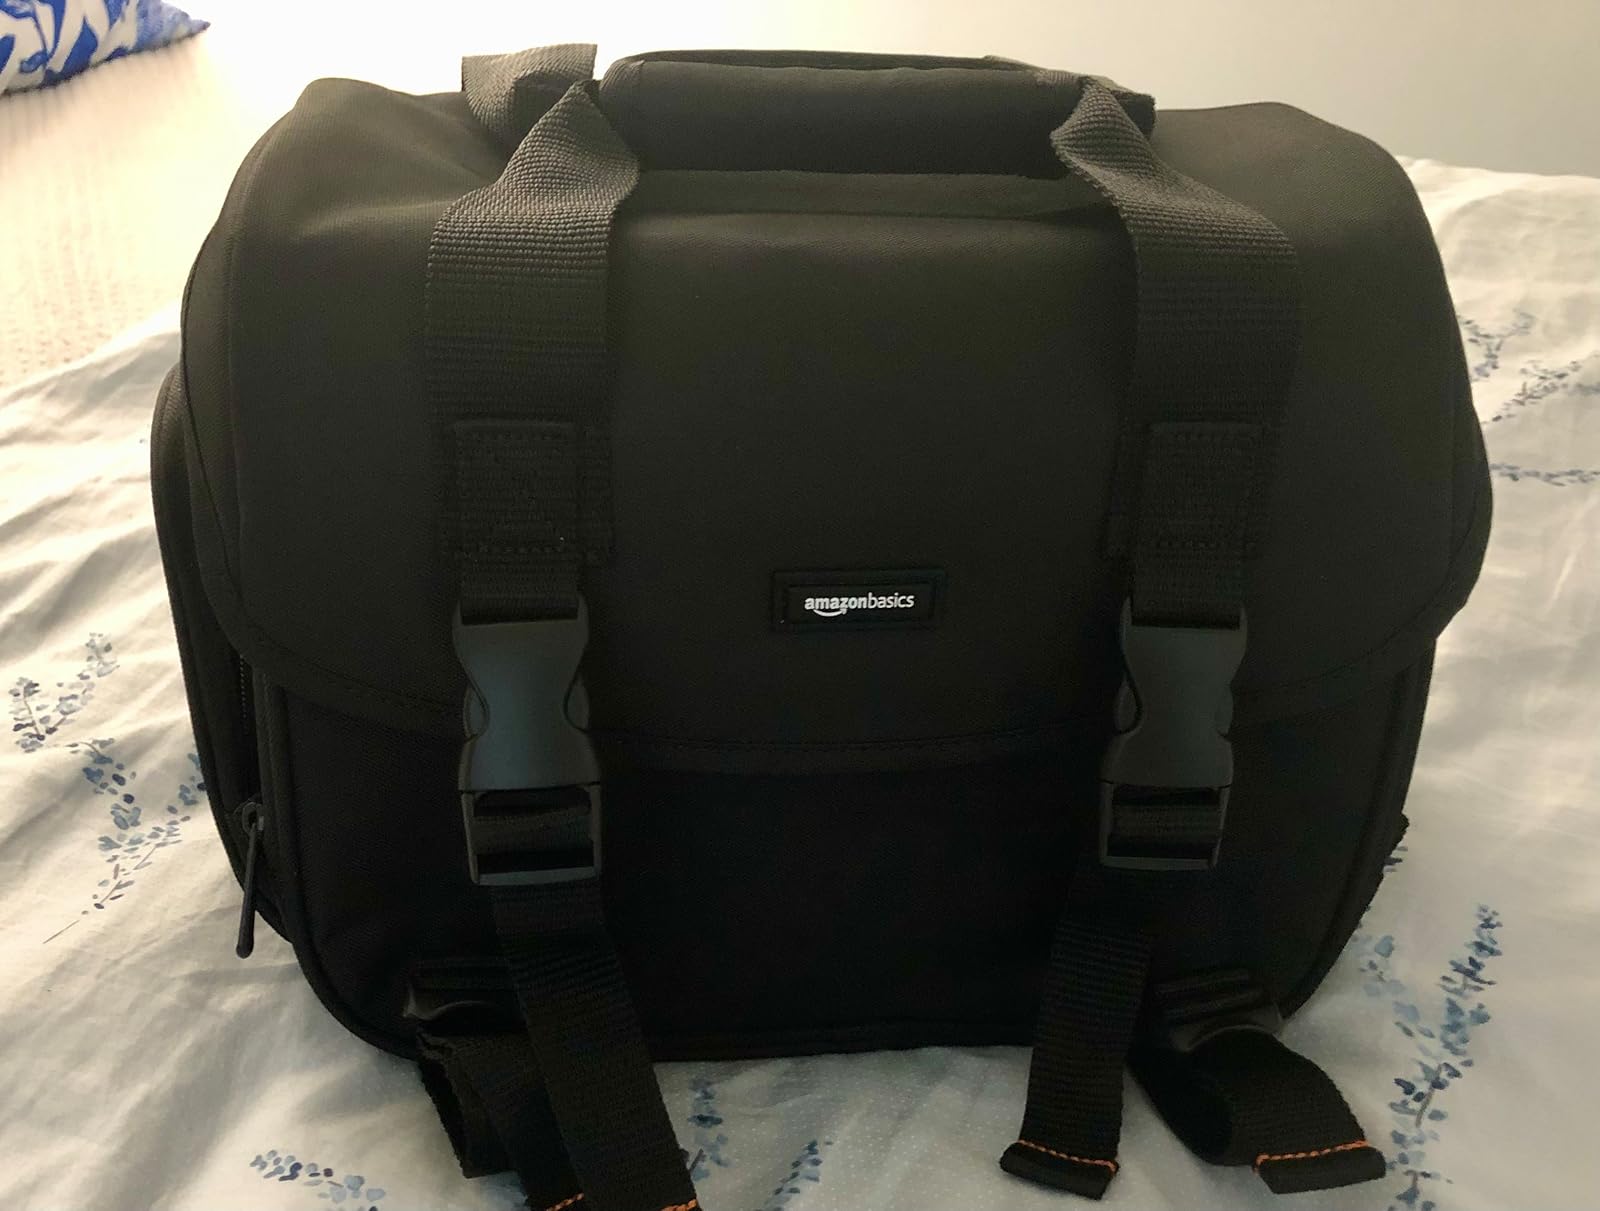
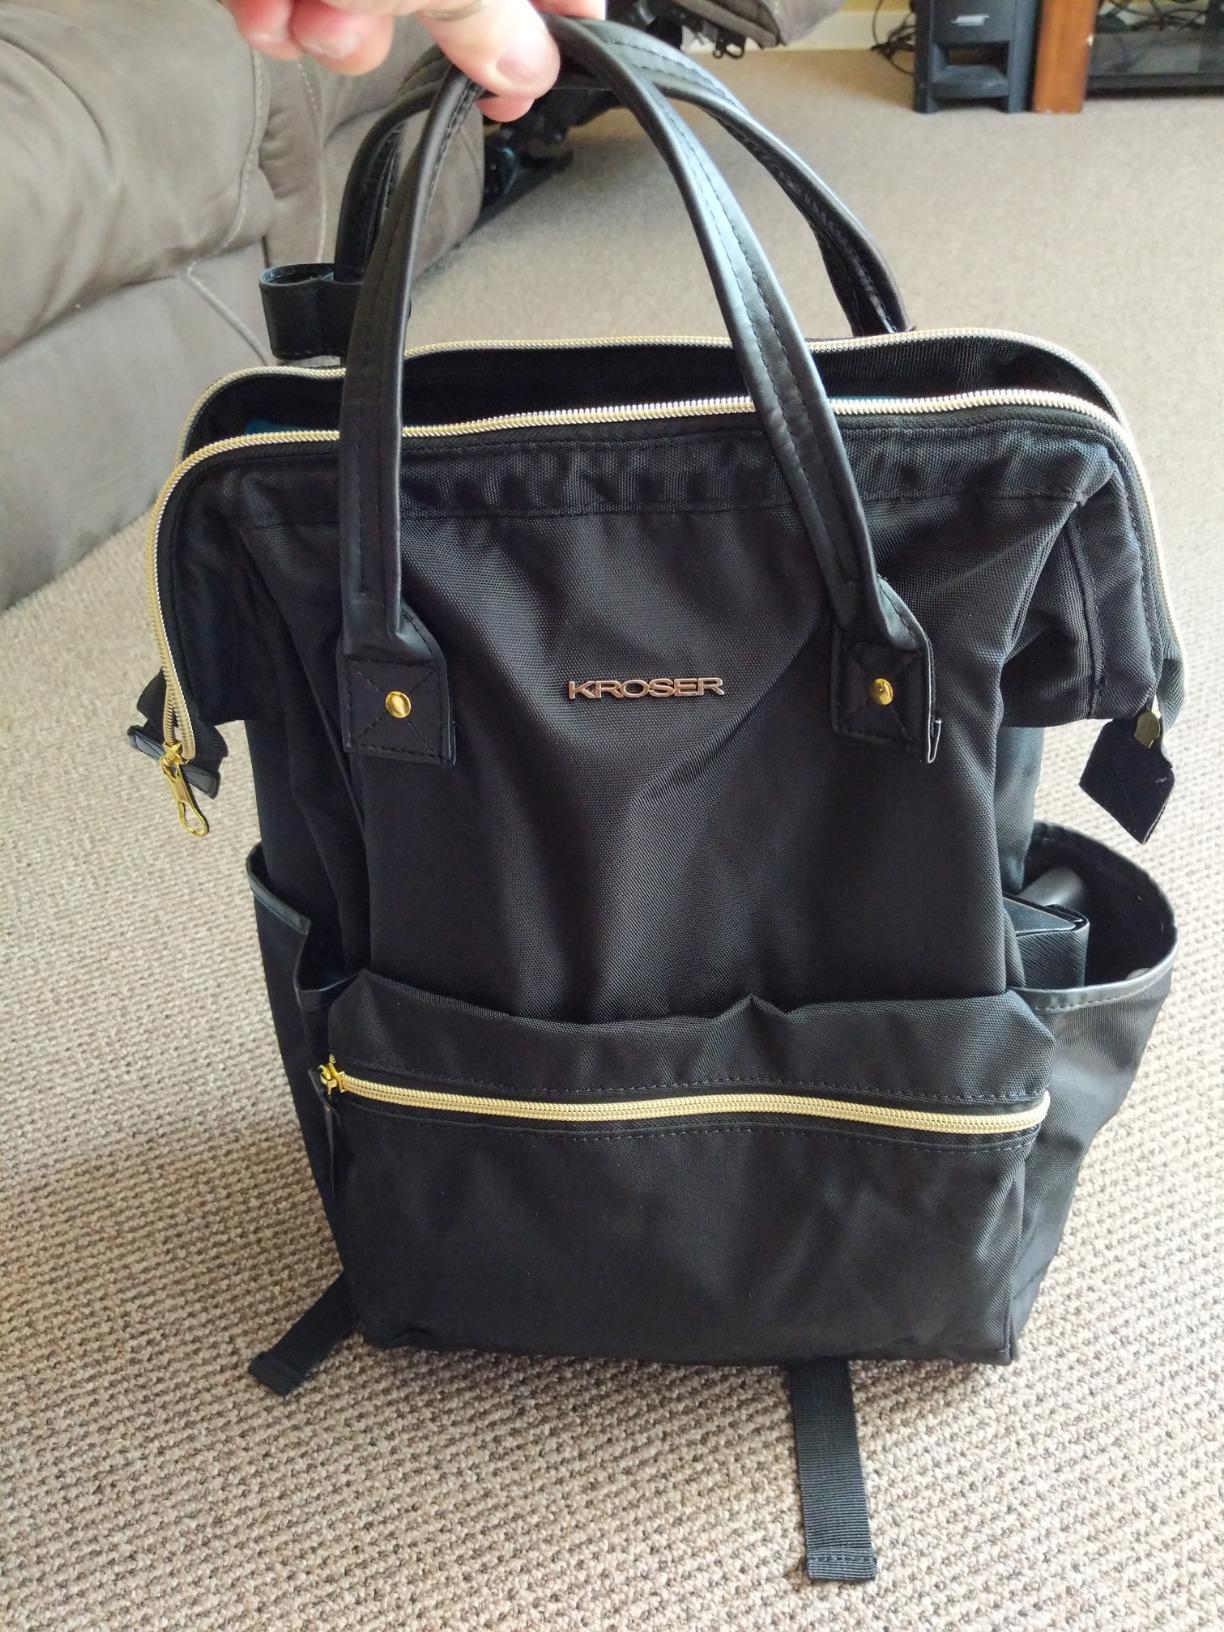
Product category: bag
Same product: no